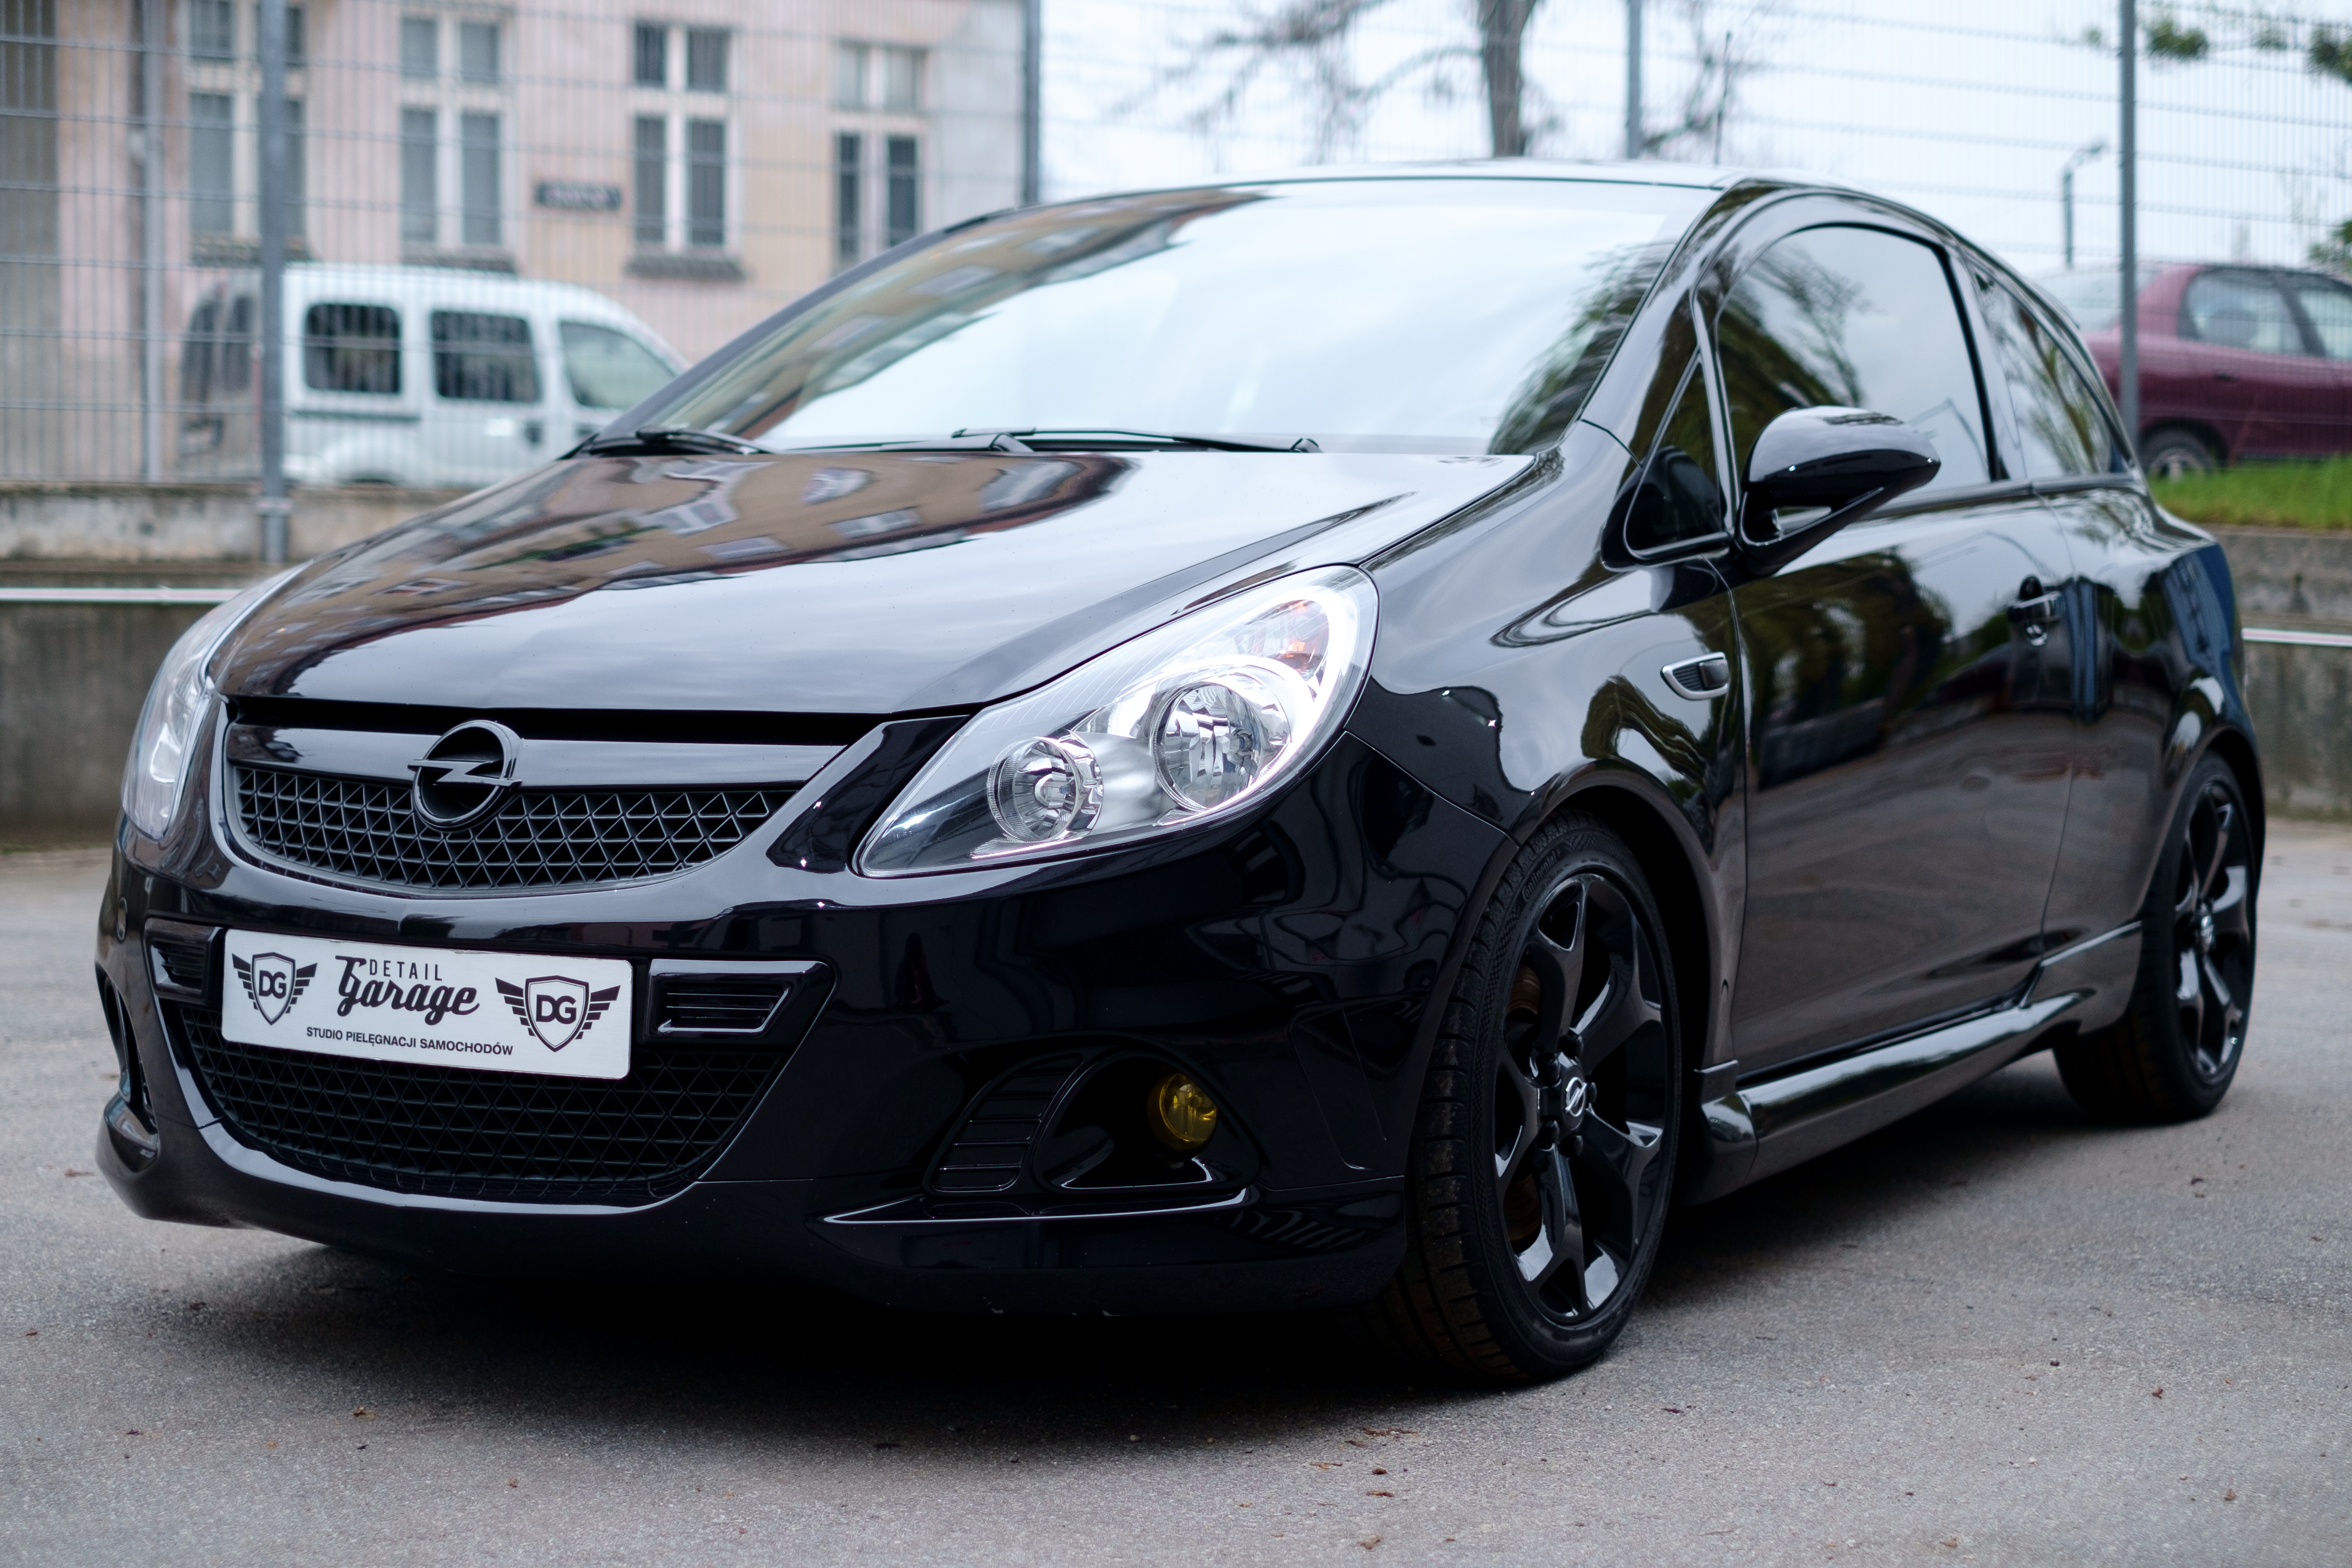
technology, sport, car, automobile, transportation, transport, vehicle, show, metal, auto, business, modern, automotive, bumper, hatchback, luxury, design, motor, new, style, elegant, minivan, vechicle, presentation, turbo, opel, mechanic, benz, city car, sport utility vehicle, limited, land vehicle, automobile make, compact car, family car, compact sport utility vehicle